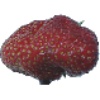
Label: strawberry_wedge